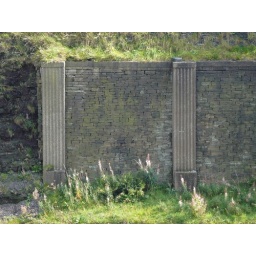
Despite driving past this most days, I've never noticed these pillars - they're on the wall well above the road